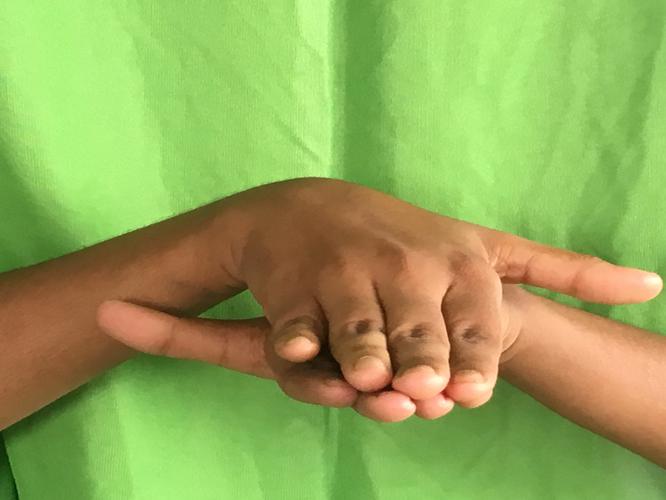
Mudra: Matsya
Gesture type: double_hand